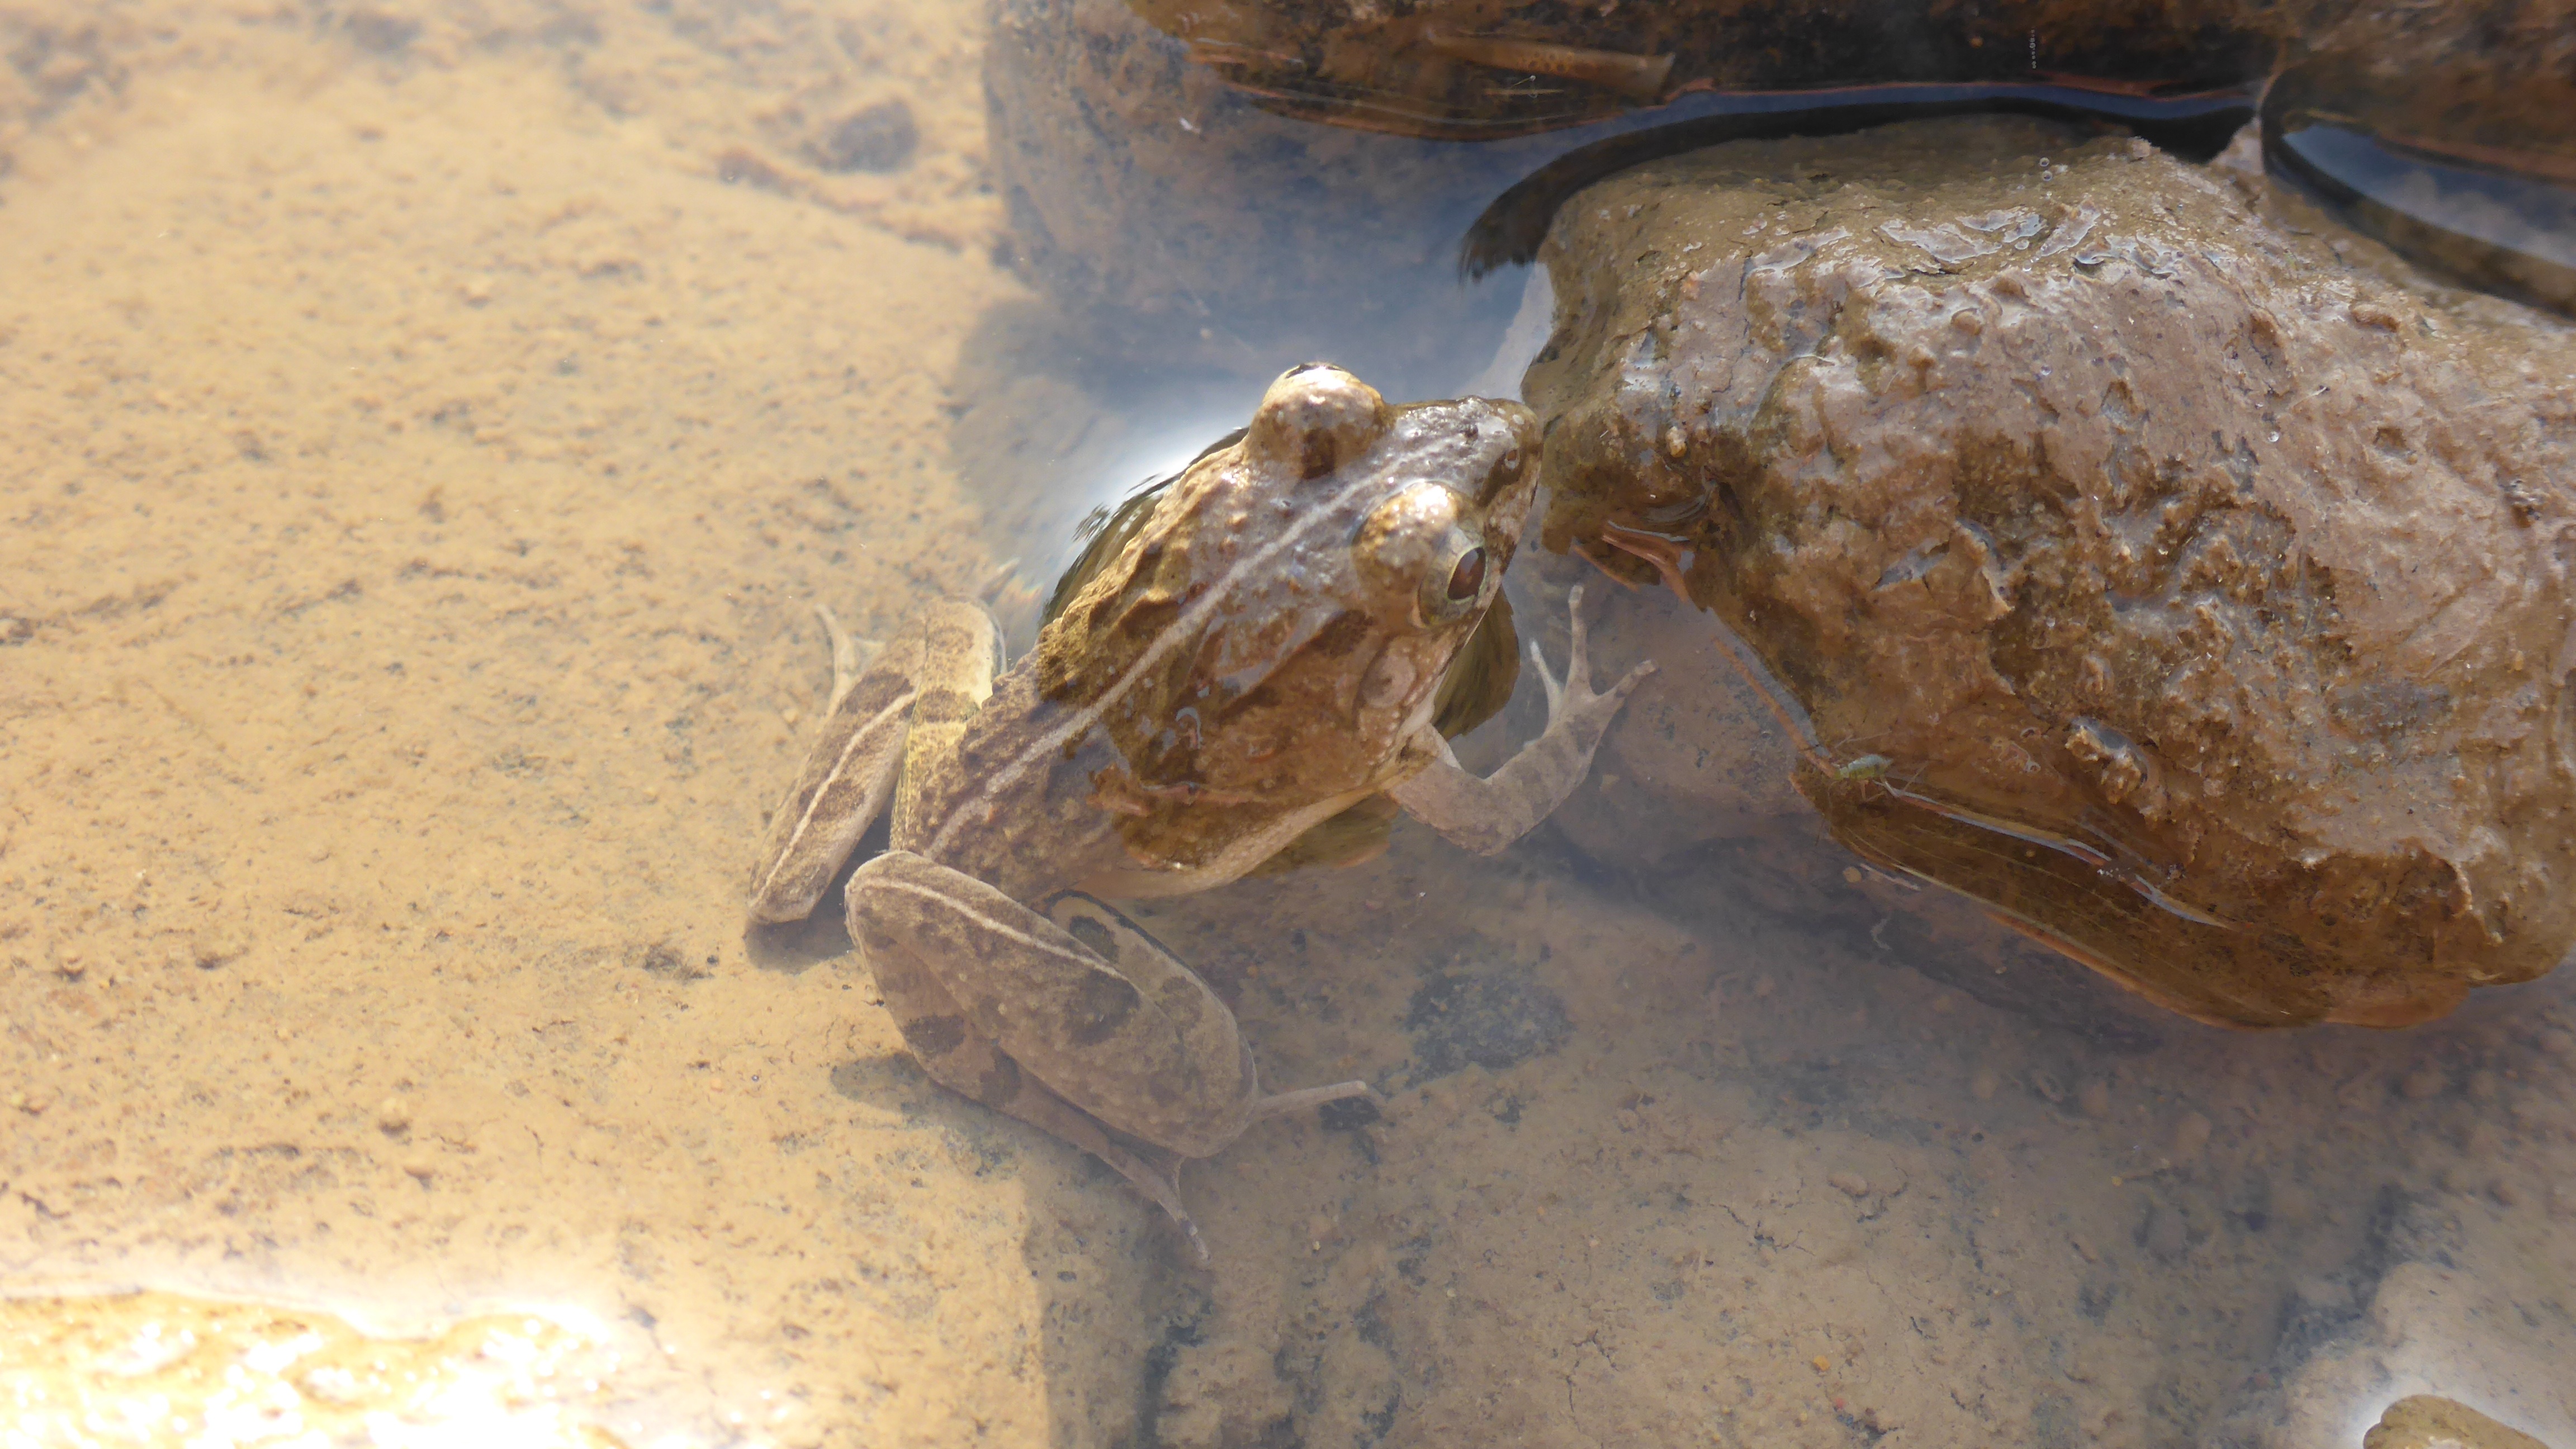
nature, animal, river, wildlife, turtle, sea turtle, frog, reptile, amphibian, fauna, camouflage, vertebrate, cam